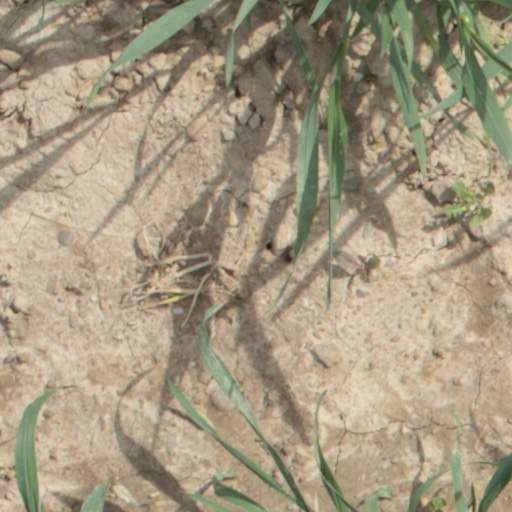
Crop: wheat